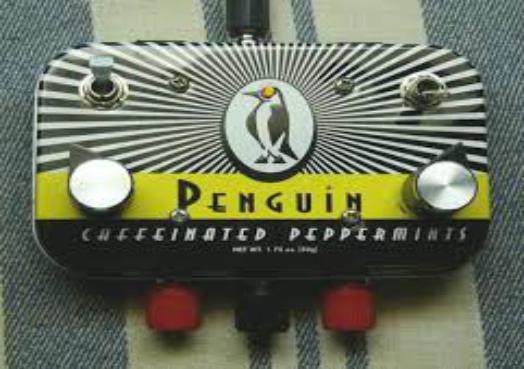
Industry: Food